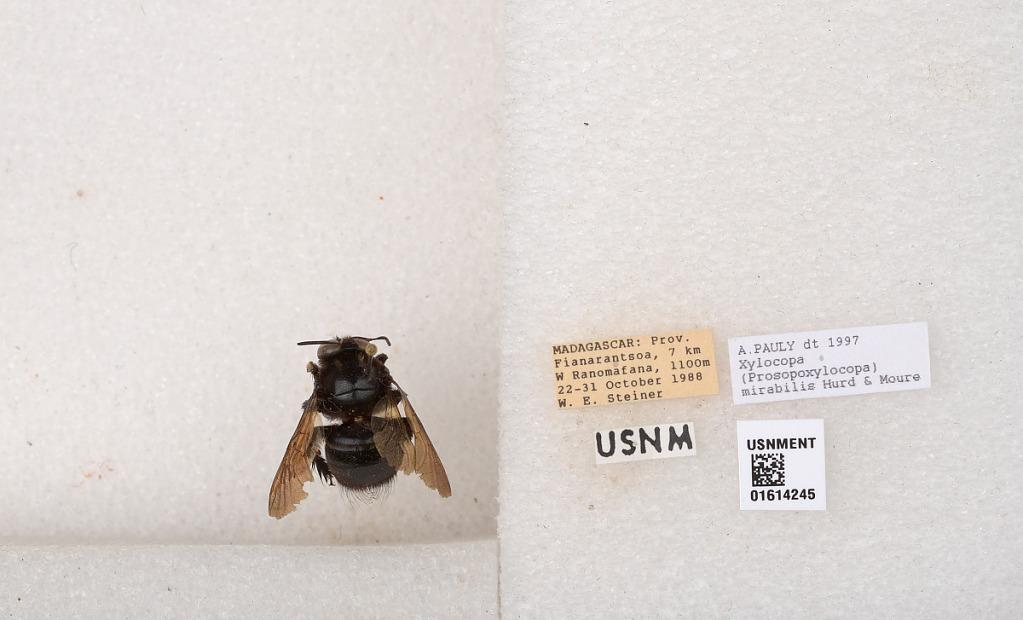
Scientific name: Xylocopa (Prosopoxylocopa) mirabilis Hurd & Moure
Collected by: W. Steiner
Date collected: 1988-10-22
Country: Madagascar
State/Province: Upper Matsiatra
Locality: Fianarantsoa, 7 km W Ranomafana
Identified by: Pauly